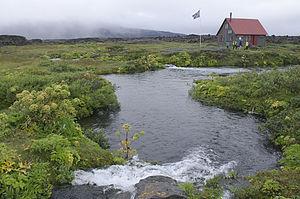
Le Herðubreiðarlindir est une oasis d'Islande située dans les Hautes Terres, au pied du Herðubreið, un volcan du centre-est du pays. Entourée par le Ódáðahraun, un désert de lave, elle est alimentée par une petite diffluence de la Jökulsá á Fjöllum, l'un des plus importants fleuves d'Islande.